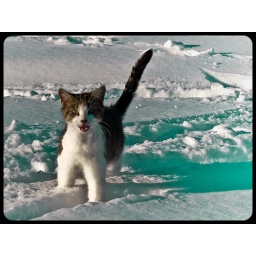
Our Neighbor's out door cat out in the snow.